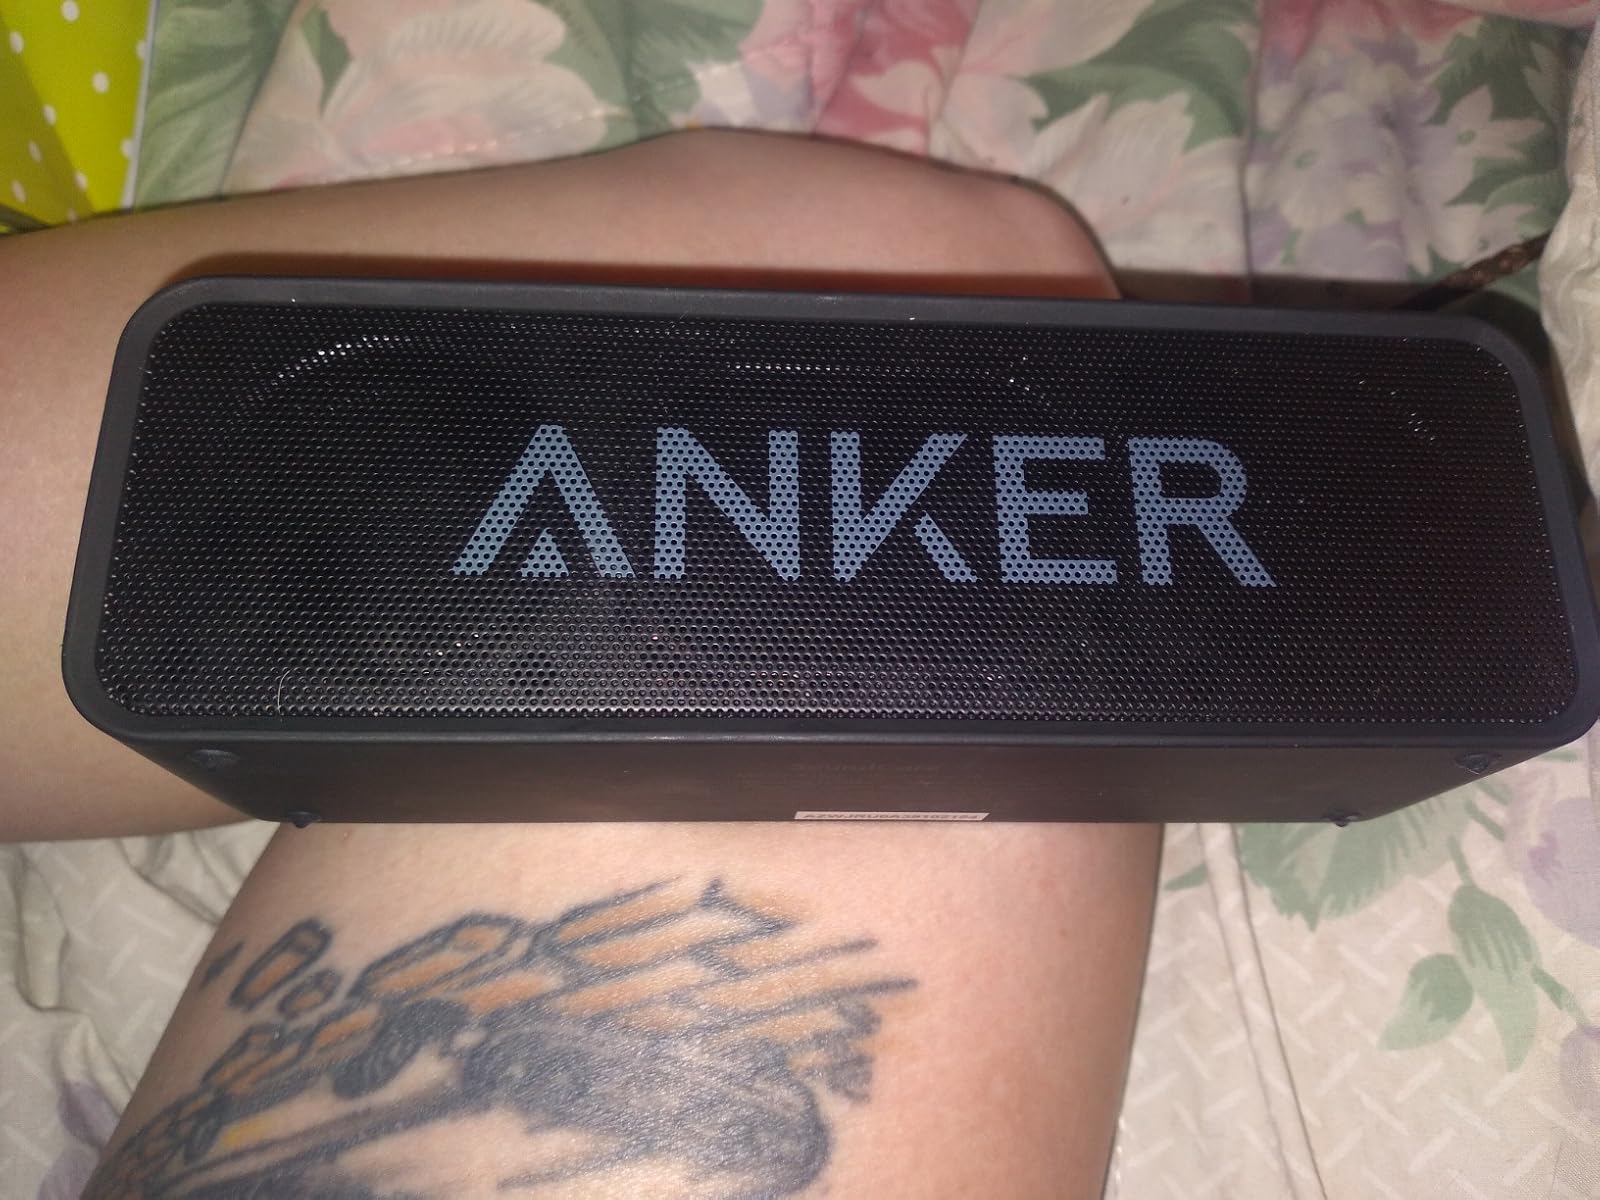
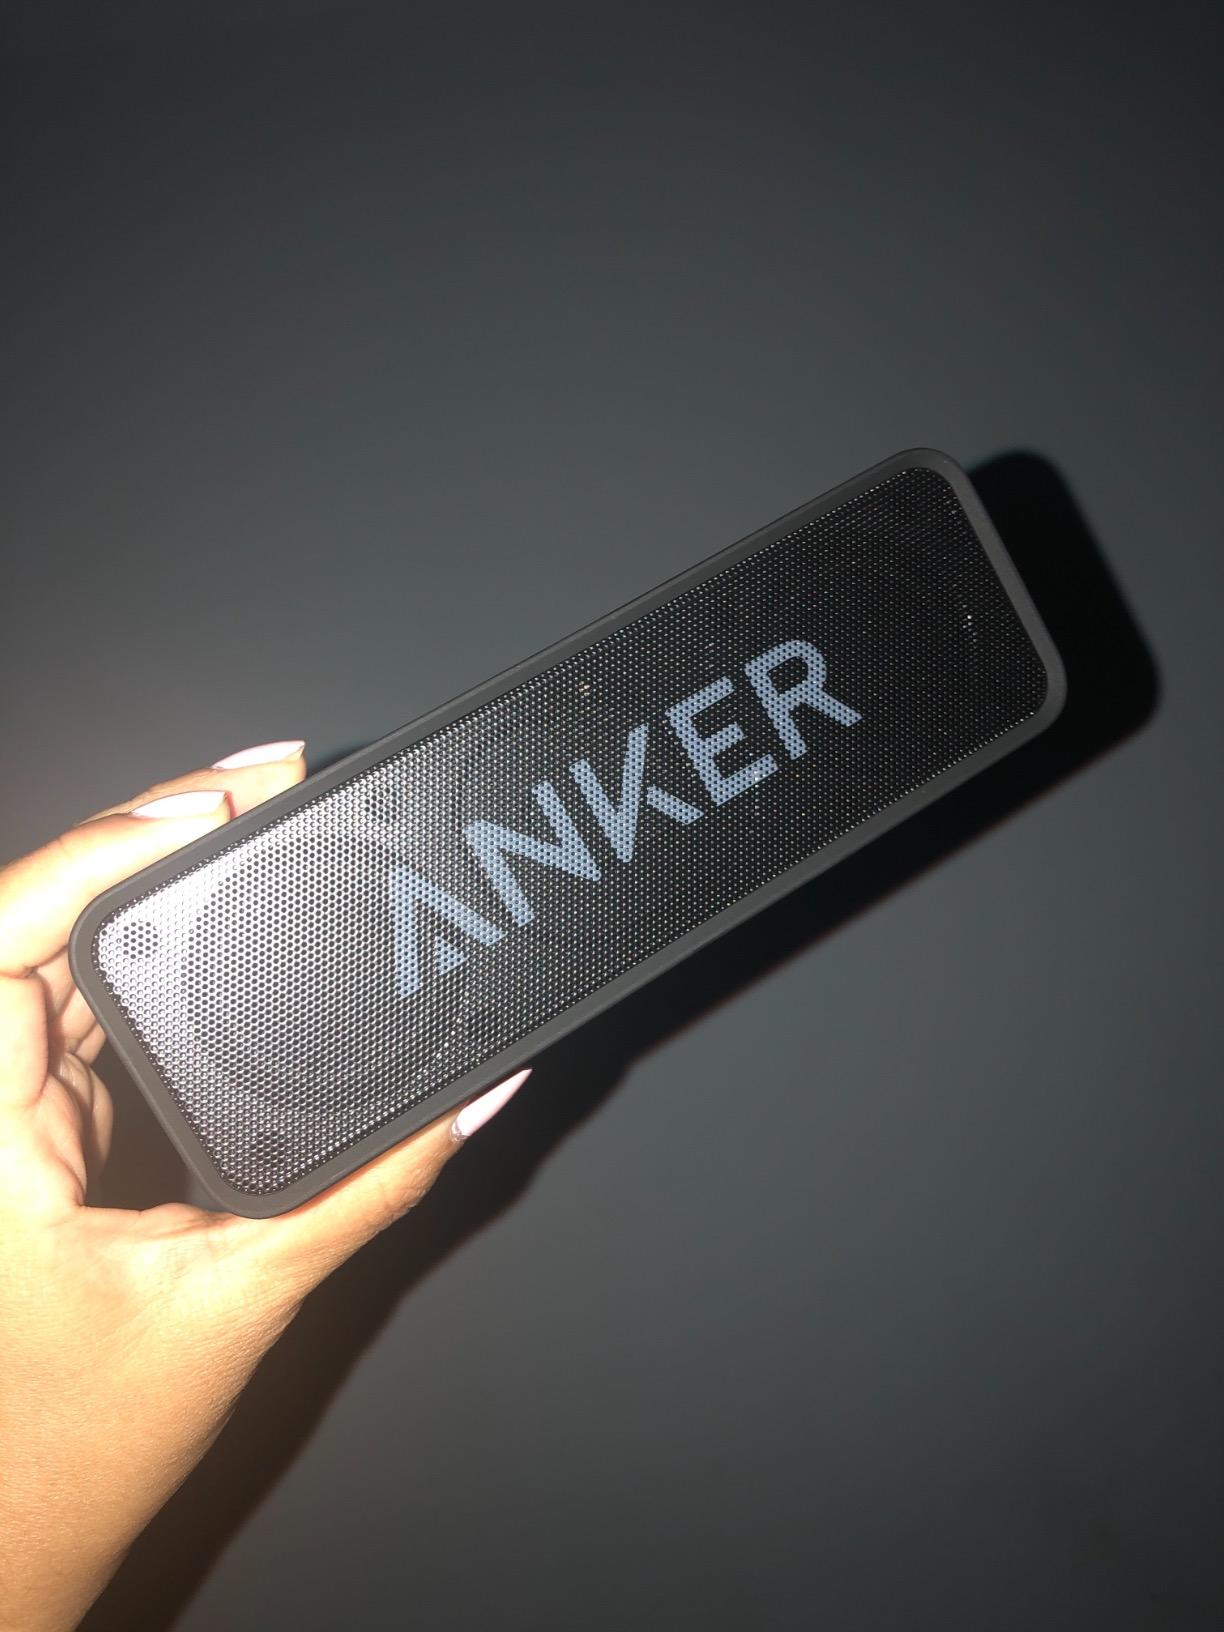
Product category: speaker
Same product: yes